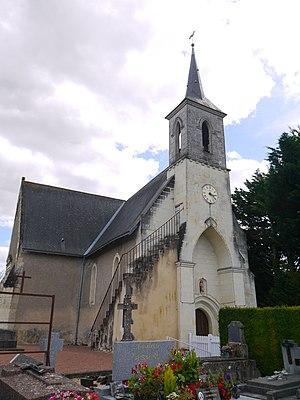
L'église Sainte-Madeleine.
La liste des églises de Maine-et-Loire recense de la manière la plus complète possible les églises, cathédrale et basiliques situées dans le département français de Maine-et-Loire.
Noyant-la-Plaine est une ancienne commune française située dans le département de Maine-et-Loire, en région Pays de la Loire, devenue le 1ᵉʳ janvier 2016, une commune déléguée de la commune nouvelle de Tuffalun.